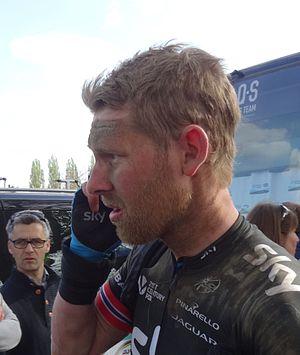
Retour des cyclistes à leurs bus après l'arrivée du Paris-Roubaix 2014 et pendant la remise des prix, le 13 avril 2014, à Roubaix, Nord, Nord-Pas-de-Calais, France. Depicted person: Gabriel Rasch
La saison 2014 de l'équipe cycliste Sky est la cinquième de cette équipe.